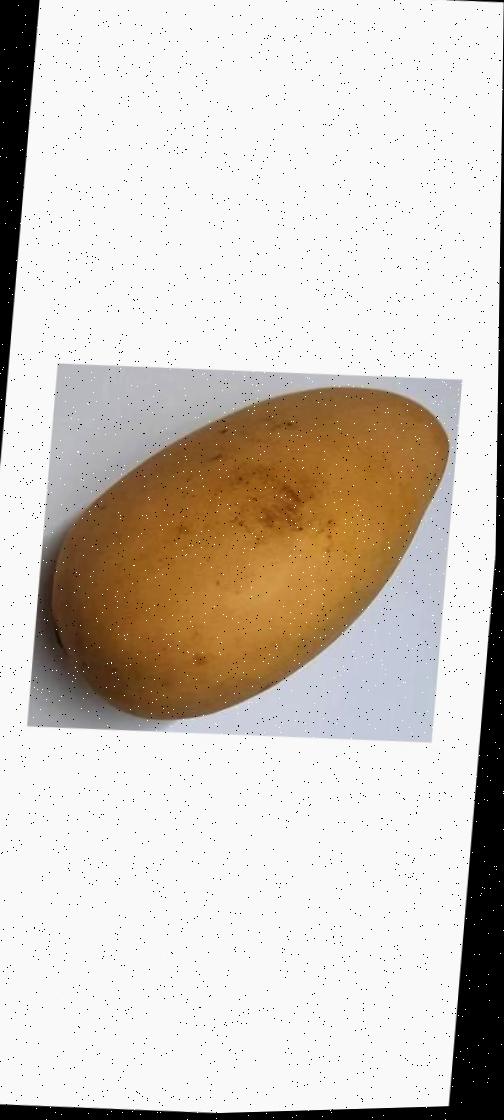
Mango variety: Katimon